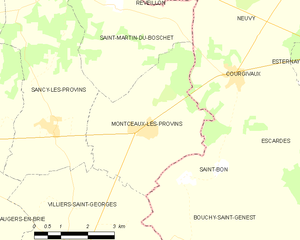
Carte des communes françaises Montceaux-lès-Provins